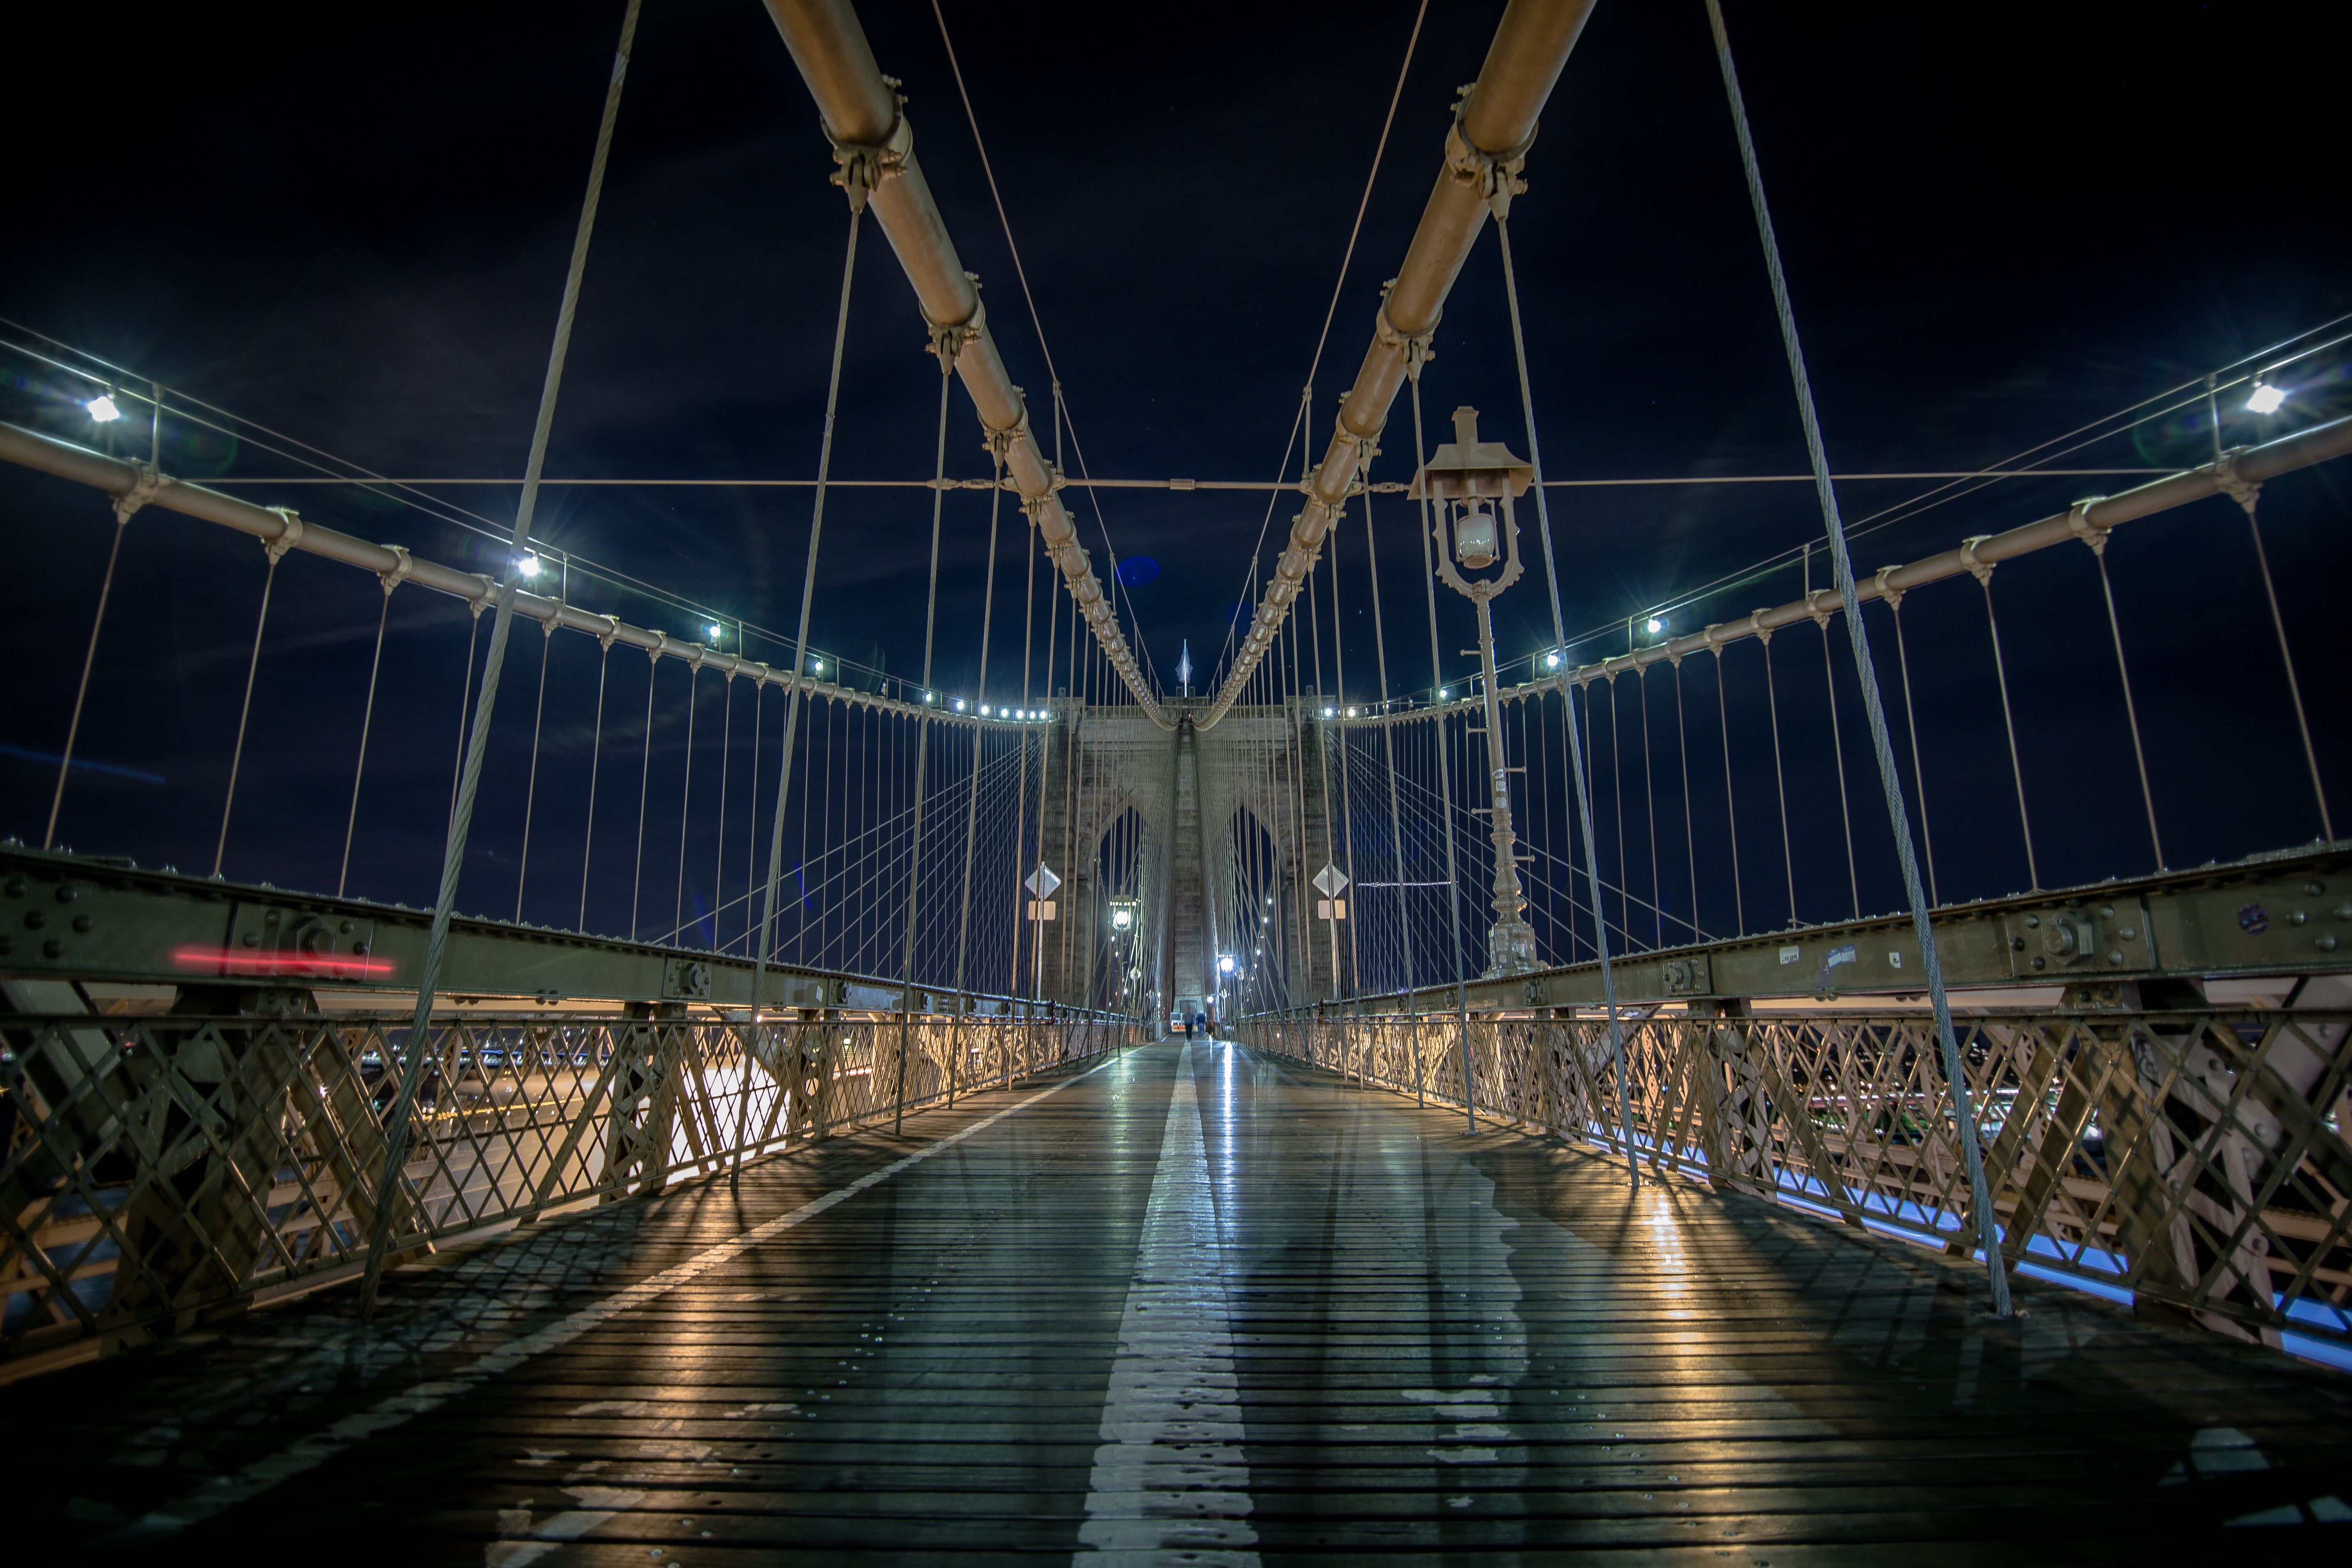
light, architecture, bridge, night, new york, cityscape, reflection, darkness, lighting, bridge walkway, symmetry, metropolis